History of the Maldives

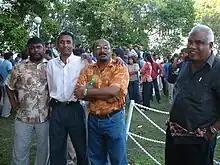
Protesters in Malé in August 2004

There were fresh protests in the capital city of Maldives, Malé on 13 August 2004, known as Black Friday, which appeared to have begun as a demand for the release of four political activists from detention.